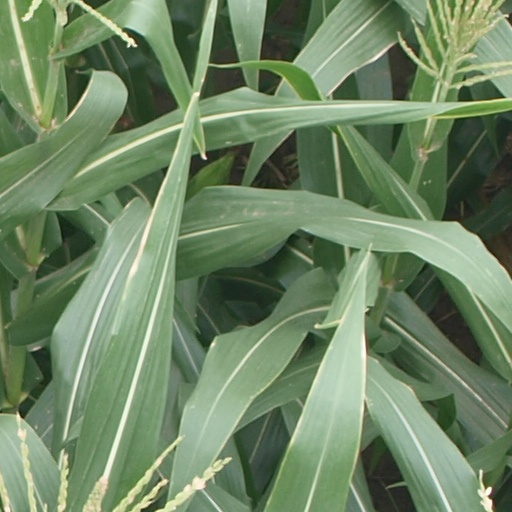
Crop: maize; corn